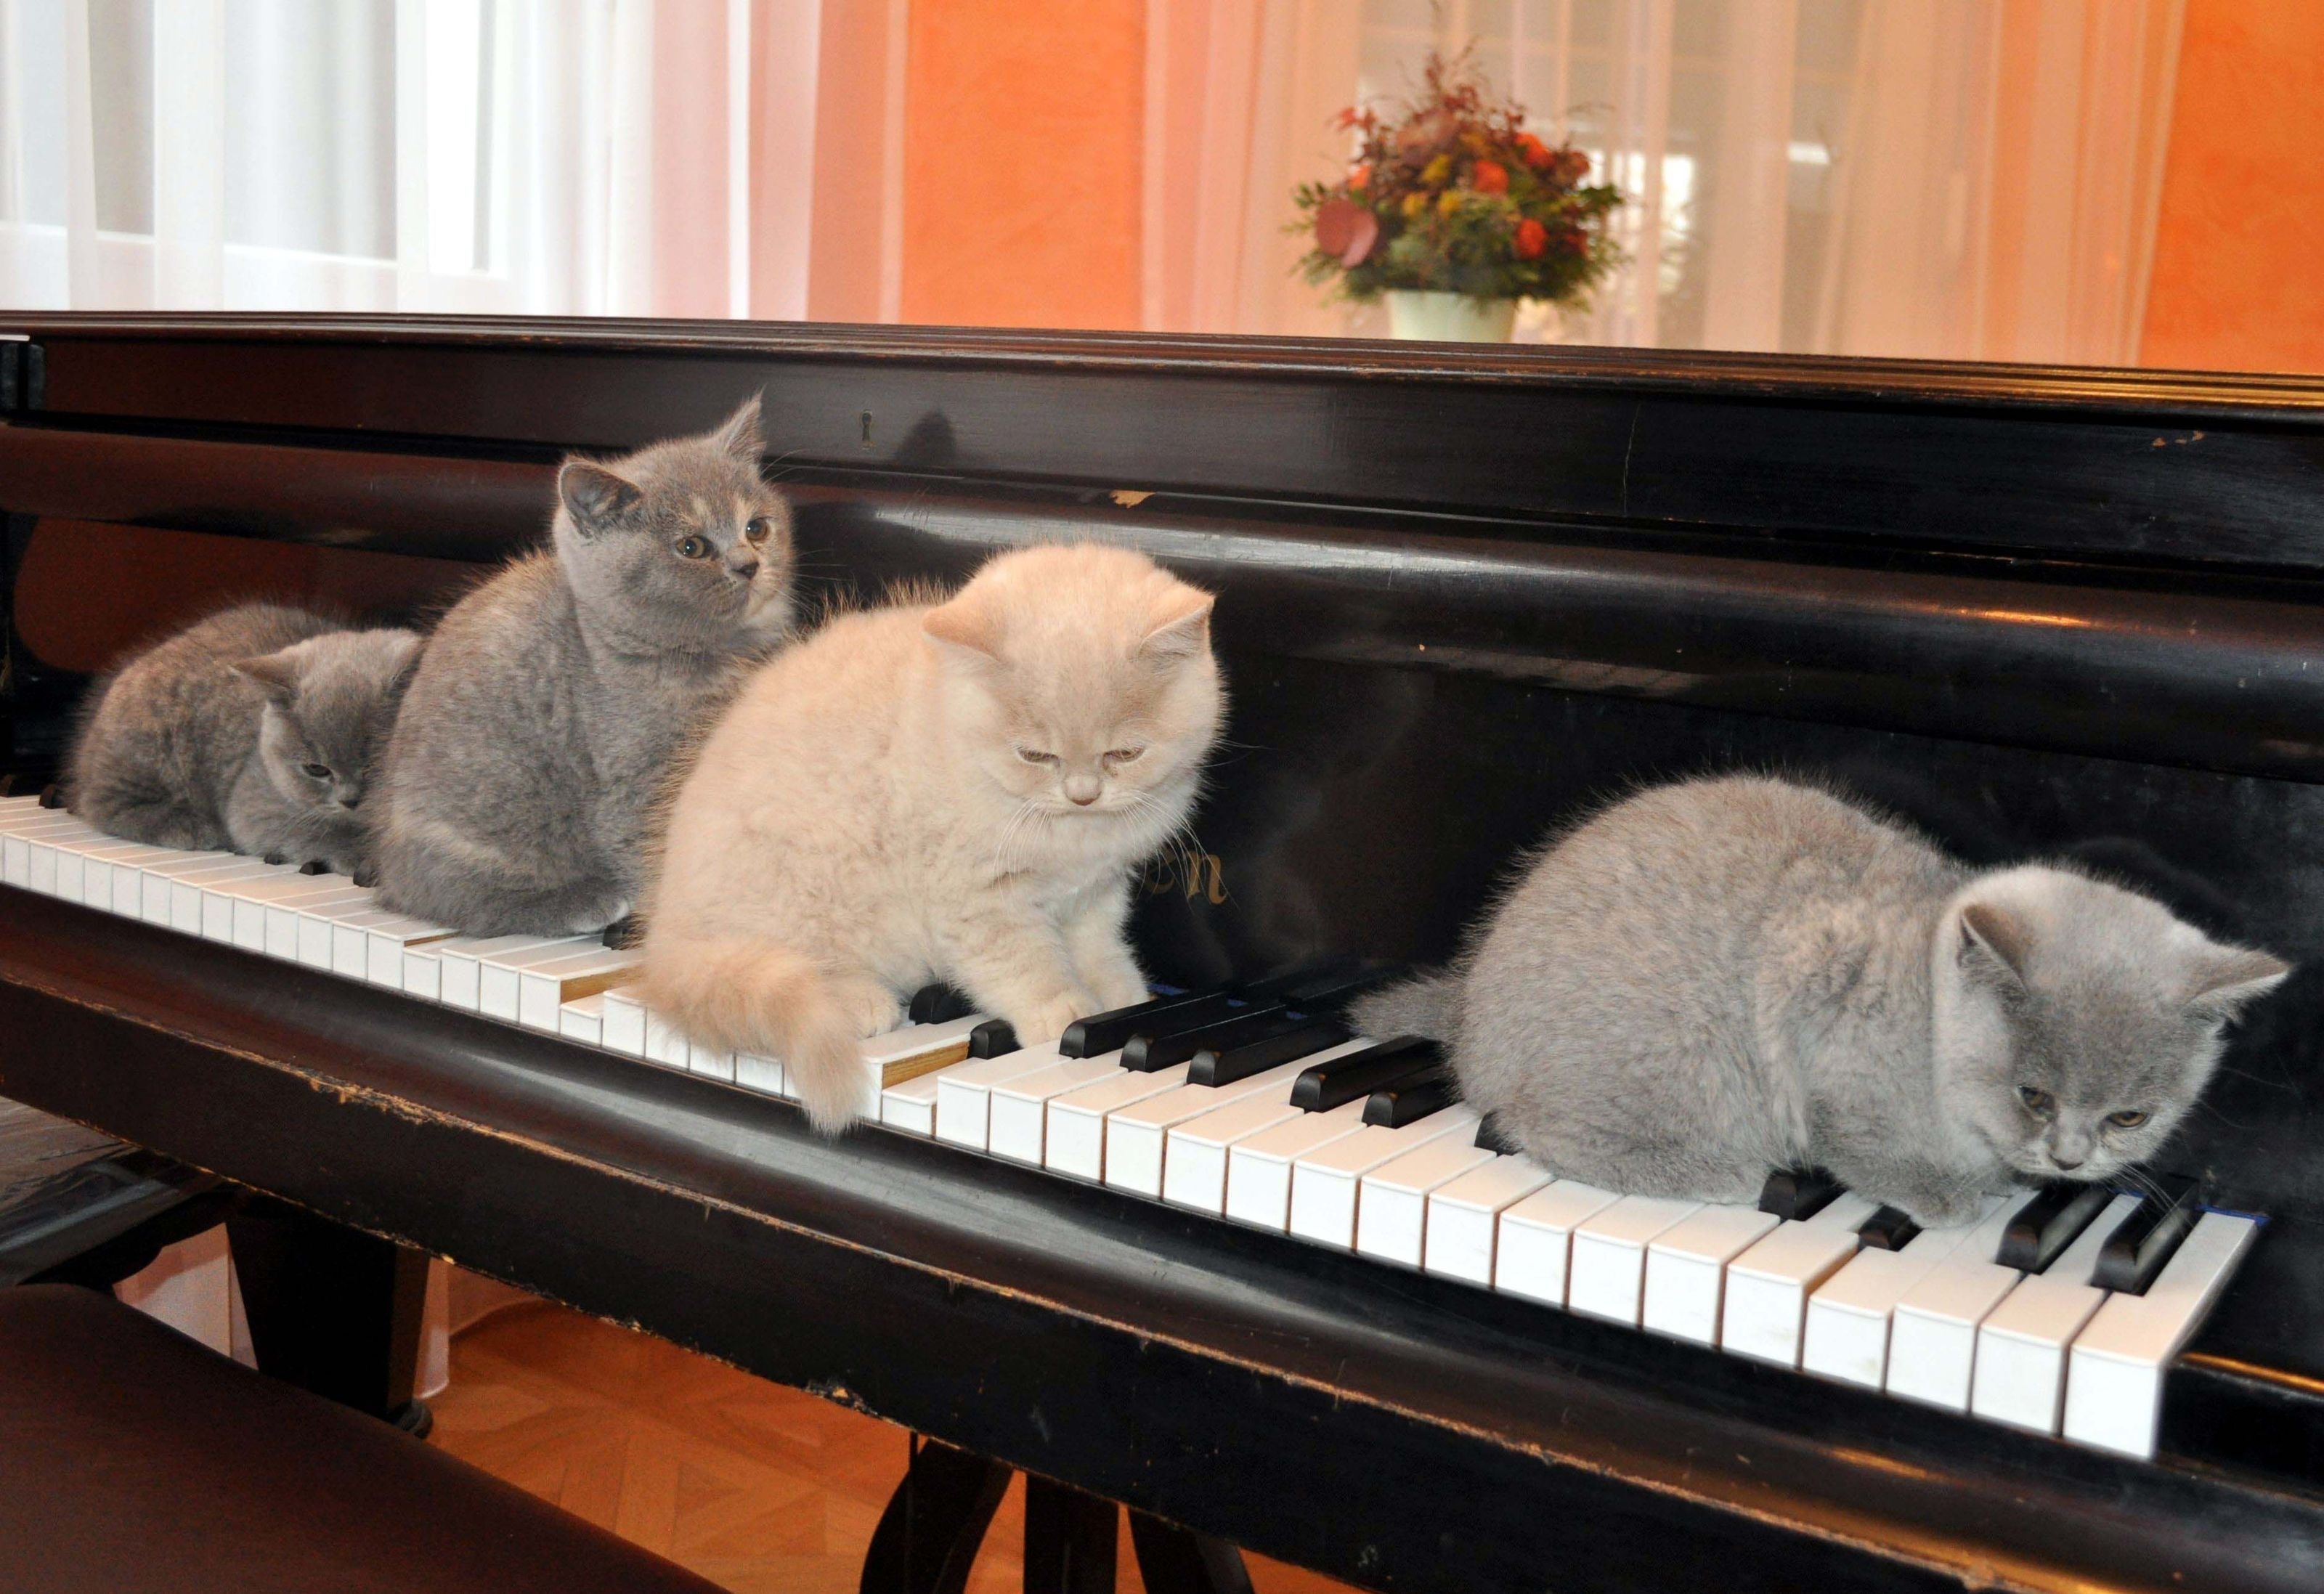
kitten, cat, piano, mammal, pets, small to medium sized cats, cat like mammal